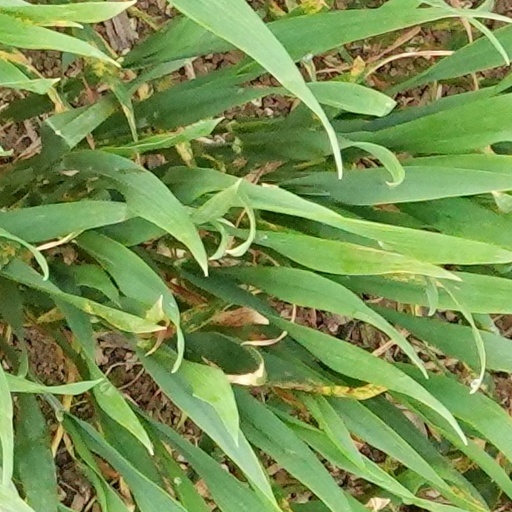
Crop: wheat